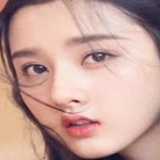
diễn viên Tống Tổ Nhi